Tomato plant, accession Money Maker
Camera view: vertical (180 deg); turntable rotation: 180 degrees
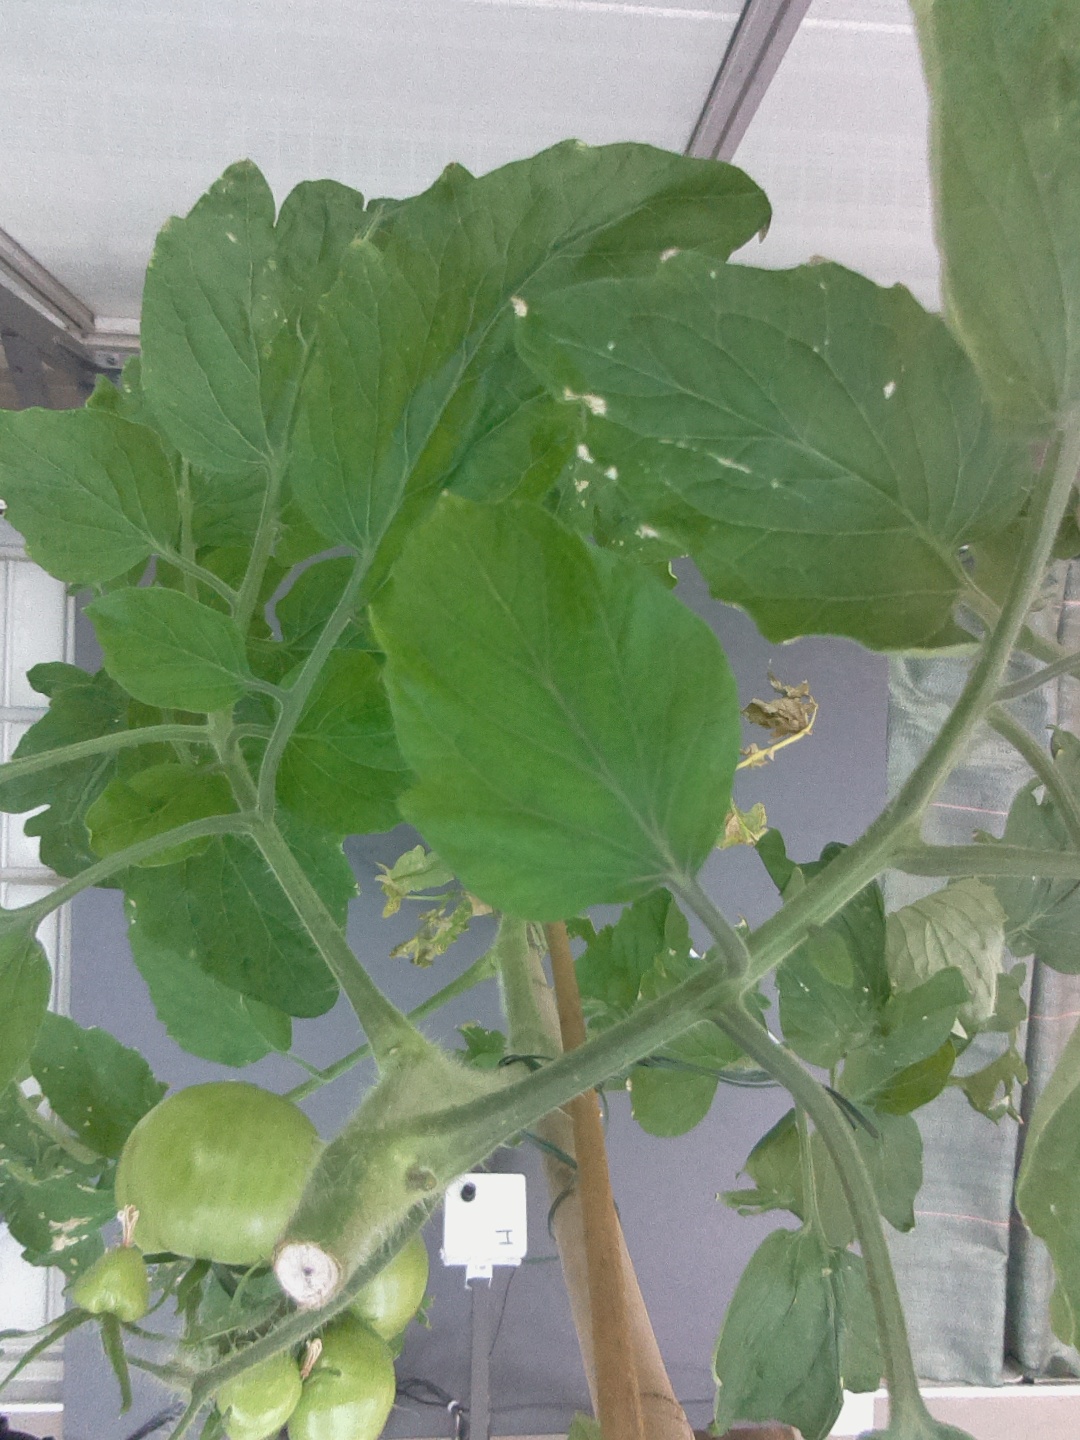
BBCH growth stage 73: 30%-40% of final fruit size